Connors Center

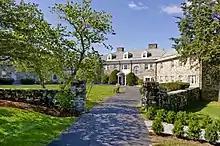
The Connors Center in September 2011

The Connors Center is an event space and former estate located in Dover, Massachusetts. It is owned and operated by Boston College.